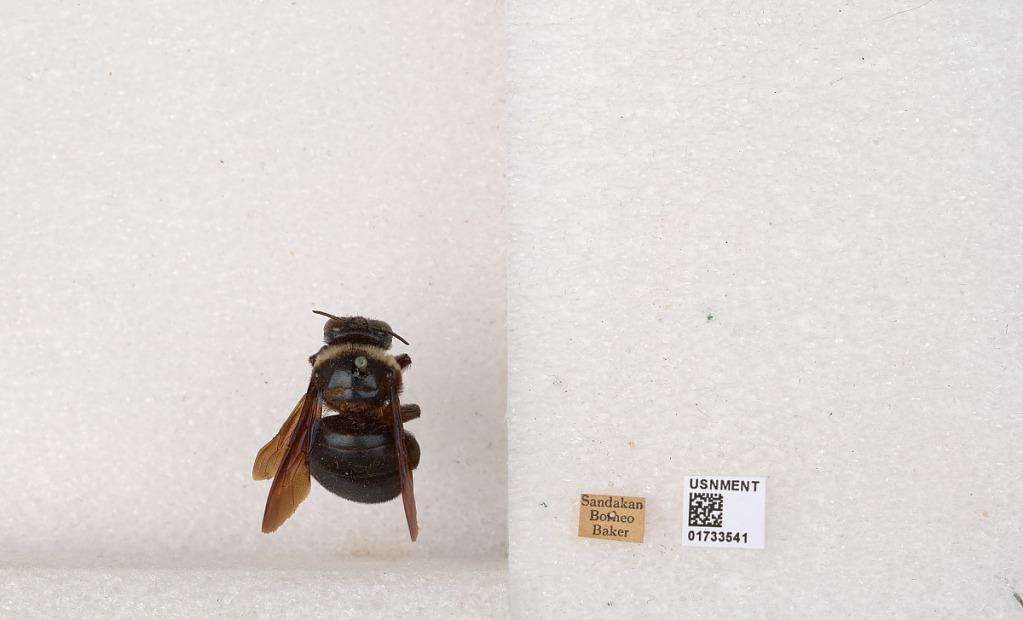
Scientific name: Xylocopa (Zonohirsuta) dejeanii dejeanii (Lepeletier)
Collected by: Baker
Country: Malaysia
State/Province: Sabah
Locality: Sandakan
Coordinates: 5.8402, 118.118